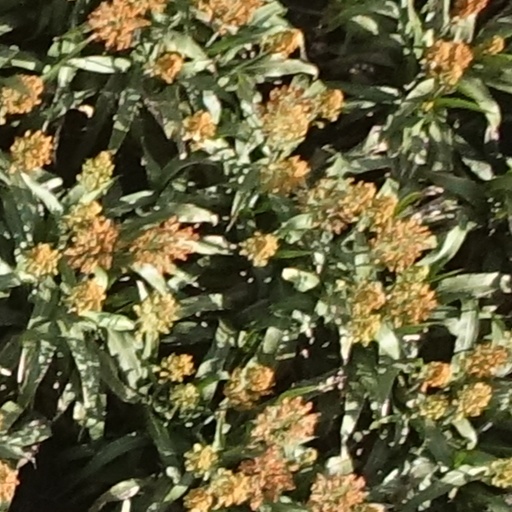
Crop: sorghum